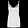
Label: T - shirt / top